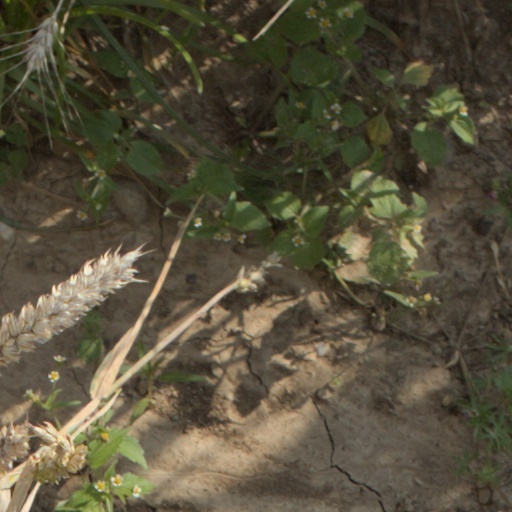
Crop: wheat